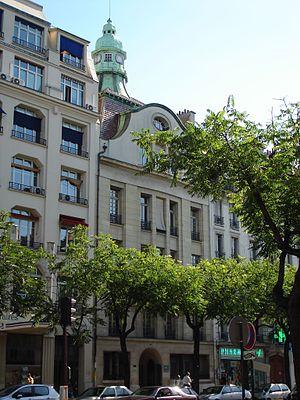
L'avenue de la République est une voie du 11ᵉ arrondissement de Paris, reliant la place de la République au cimetière du Père-Lachaise.